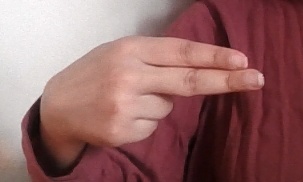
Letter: ain